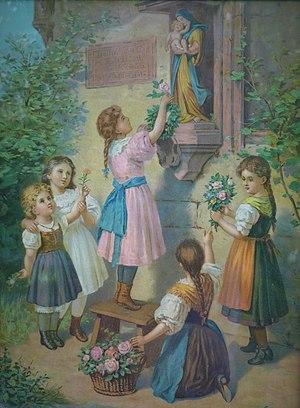
Le Mois de Marie est le nom traditionnellement donné au mois de mai par les chrétiens, particulièrement les chrétiens catholiques et anglicans. Ce mois est l'occasion de nombreuses expressions privées et publiques de dévotion envers la Vierge Marie, mère de Jésus-Christ. Le mois de Marie n'est pas toujours nécessairement associé au mois de mai. Une autre tradition très ancienne connue sous le nom de Tricesimum consacre trente jours de prière à la Vierge Marie du 15 août, fête de l'Assomption, au 14 septembre, fête de la Croix glorieuse. Les dates exactes ou l'origine de cette dévotion sont inconnues, mais la coutume est toujours pratiquée ici et là. Certaines régions, particulièrement dans l'hémisphère sud, célèbrent un mois de Marie en dehors du mois de mai, comme au Chili où le Mois de Marie a lieu du 8 novembre au 8 décembre, fête de l'Immaculée Conception, en lien aussi avec le cycle de la nature et l'éclosion des fleurs.